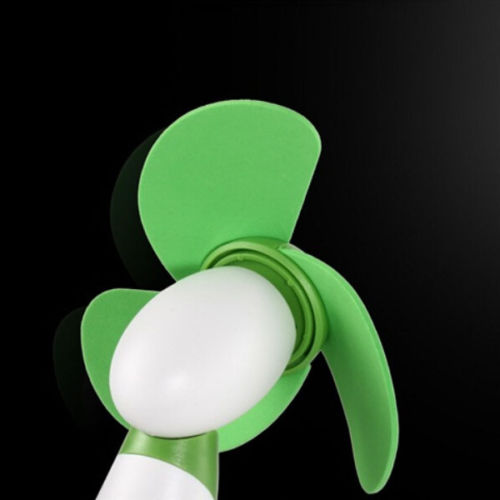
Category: fan